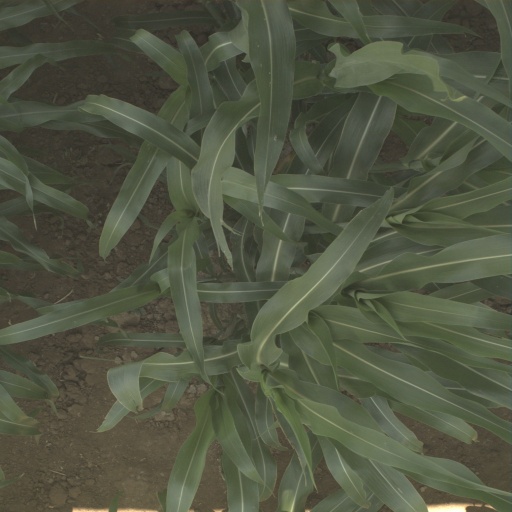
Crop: sorghum